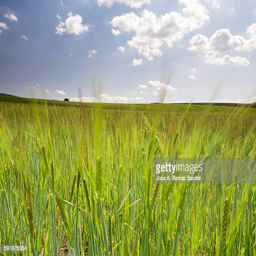
field of green wheat in spring with a luminous blue sky .